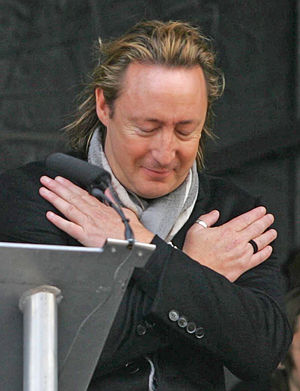
Julian Lennon
Julian Lennon i 2010
John Charles Julian Lennon er en britisk rockmusiker, der er søn af musikeren John Lennon og dennes første kone Cynthia Powell. I perioden fra 1984 og til 2013 har han udgivet seks album.